Vape shop

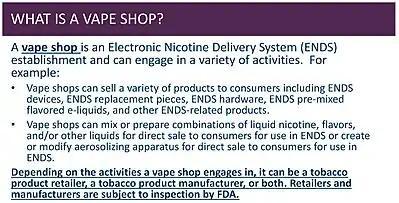
The FDA explains what a vape shop is, among other information.

Most vape shop customers are people who are interested in reducing or quitting smoking. Some are long-term e-cigarette users. Vape shop customers visit their local vape shop for personalized e-cigarette advice. Vape shop retail workers may show potential customers how to use different e-cigarettes and how to fill the devices with e-liquid. A "vapologist" may give advice to potential customers to choosing an e-liquid. Patrons are permitted to vape in most vape shops. Almost all vape shops do not allow smoking.